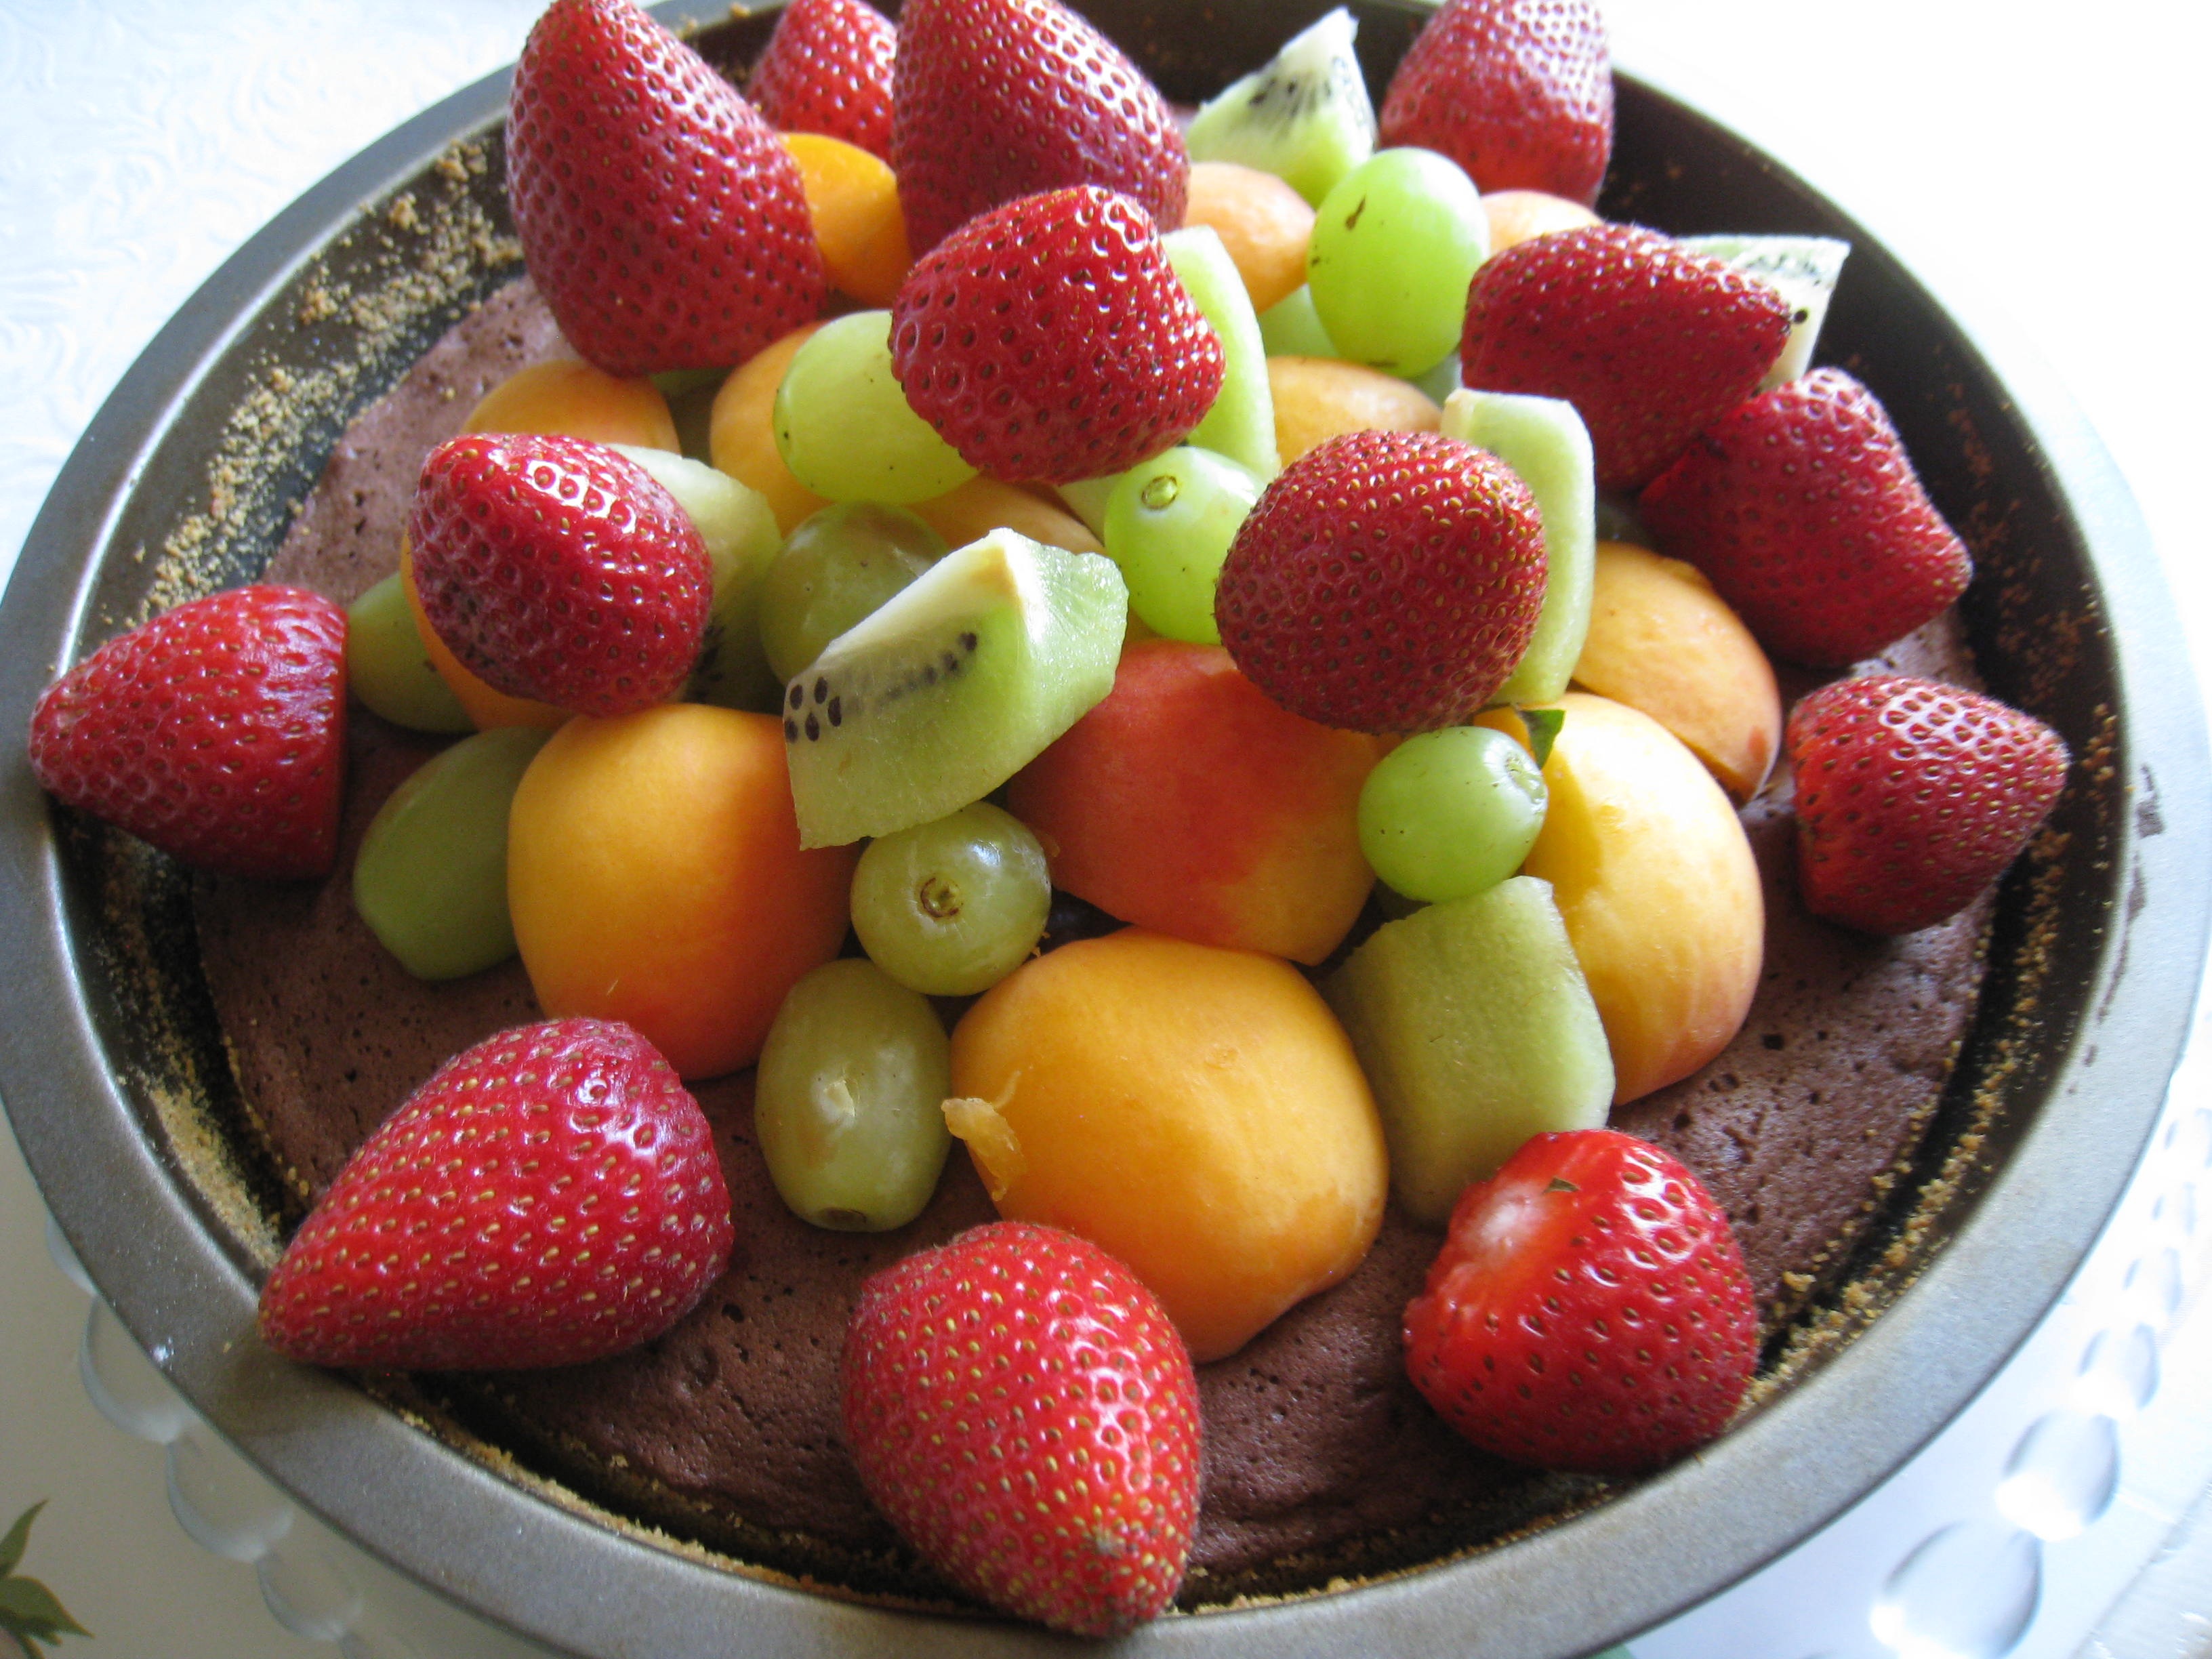
plant, fruit, dish, meal, food, produce, breakfast, chocolate, dessert, cake, strawberry, colors, fruits, strawberries, form, frutti di bosco, chocolate cake with fruit mountain